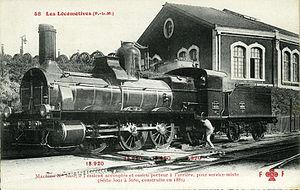
Les 031 PLM 3001 à 3140 sont des locomotives de la Compagnie des chemins de fer de Paris à Lyon et à la Méditerranée, destinées aux trains de marchandises.
Il s'agit des locomotives acquises par les anciennes compagnies et réformées avant la création de la SNCF le 1ᵉʳ janvier 1938.